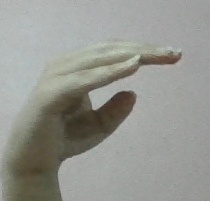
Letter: jeem